Botanical identity of soma–haoma

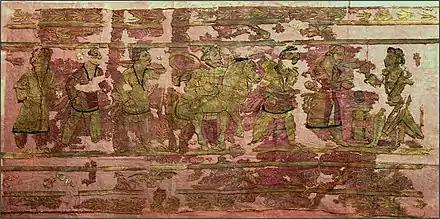
Embroidered rug depicting haoma ritual discovered at the Noin-Ula burial site: note individual second from right holding large mushroom over fire altar

In his book "Food of the Gods", Terence McKenna criticizes the "Amanita muscaria" theory and suggests the psilocybin-containing "Psilocybe cubensis" mushroom as a "soma" candidate. McKenna argues that effects of the "A. muscaria" mushrooms contradict the description of the properties described in the "Rigveda". Mushrooms of "A. muscaria" have properties that are arguably more deliriant than psychedelic. Psilocybin, the active psychoactive component in "P. cubensis", has a strong mind-altering effect. McKenna cites other cultures who use and venerate psychedelic plant-drugs in religious ceremonies such as at Chavin de Huantar, Peru.